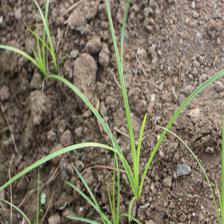
Label: Grass